Golan Heights

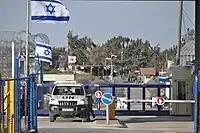
Golan ceasefire line crossing, 2012

One of the aspects of the dispute involves the existence prior to 1967 of three different lines separating Syria from the area that before 1948 was referred to as Mandatory Palestine.